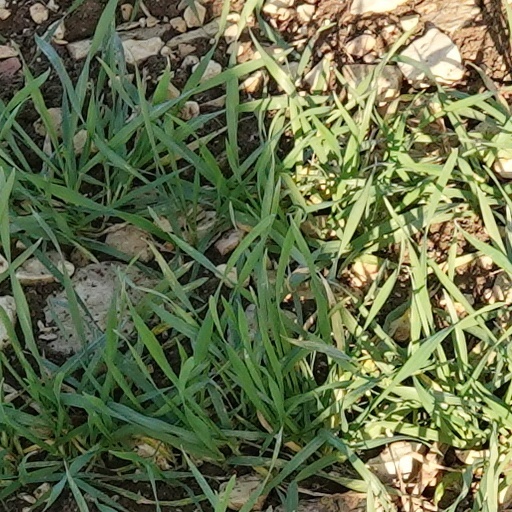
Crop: wheat